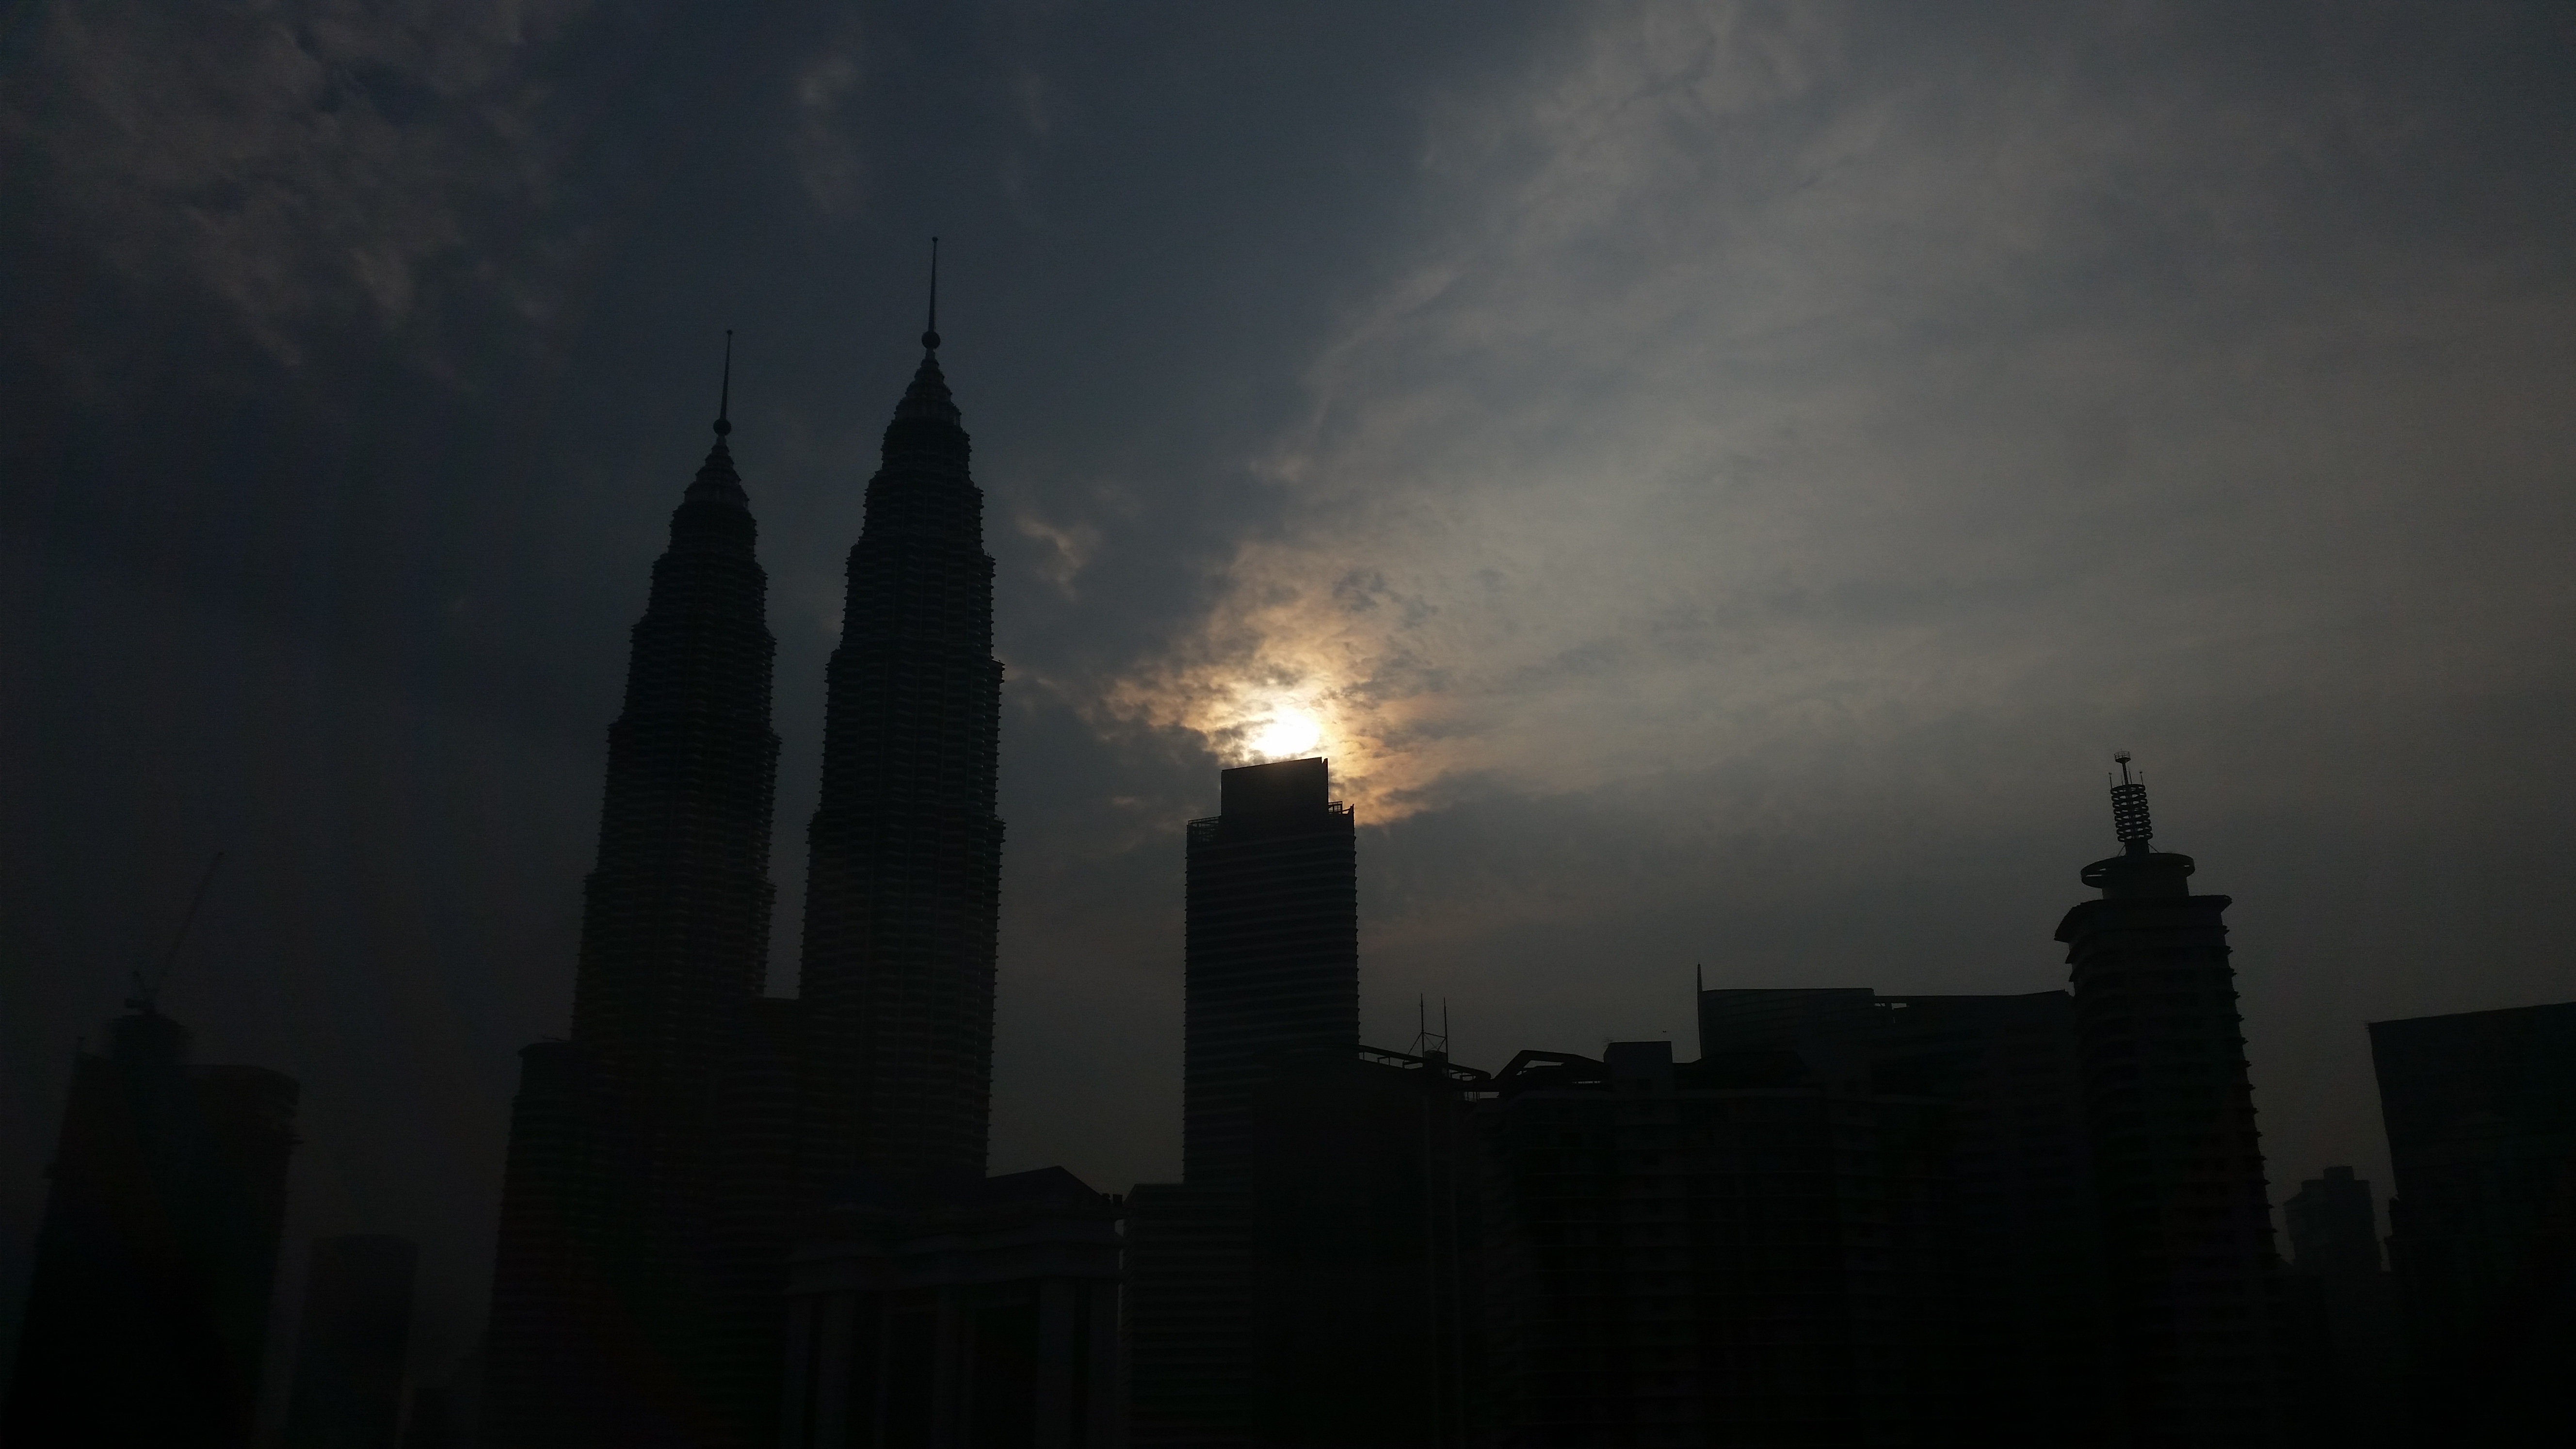
silhouette, cloud, sky, skyline, night, sunlight, dawn, city, atmosphere, skyscraper, cityscape, dark, dusk, evening, weather, haze, darkness, kuala lumpur, malaysia, klcc, atmospheric phenomenon, atmosphere of earth